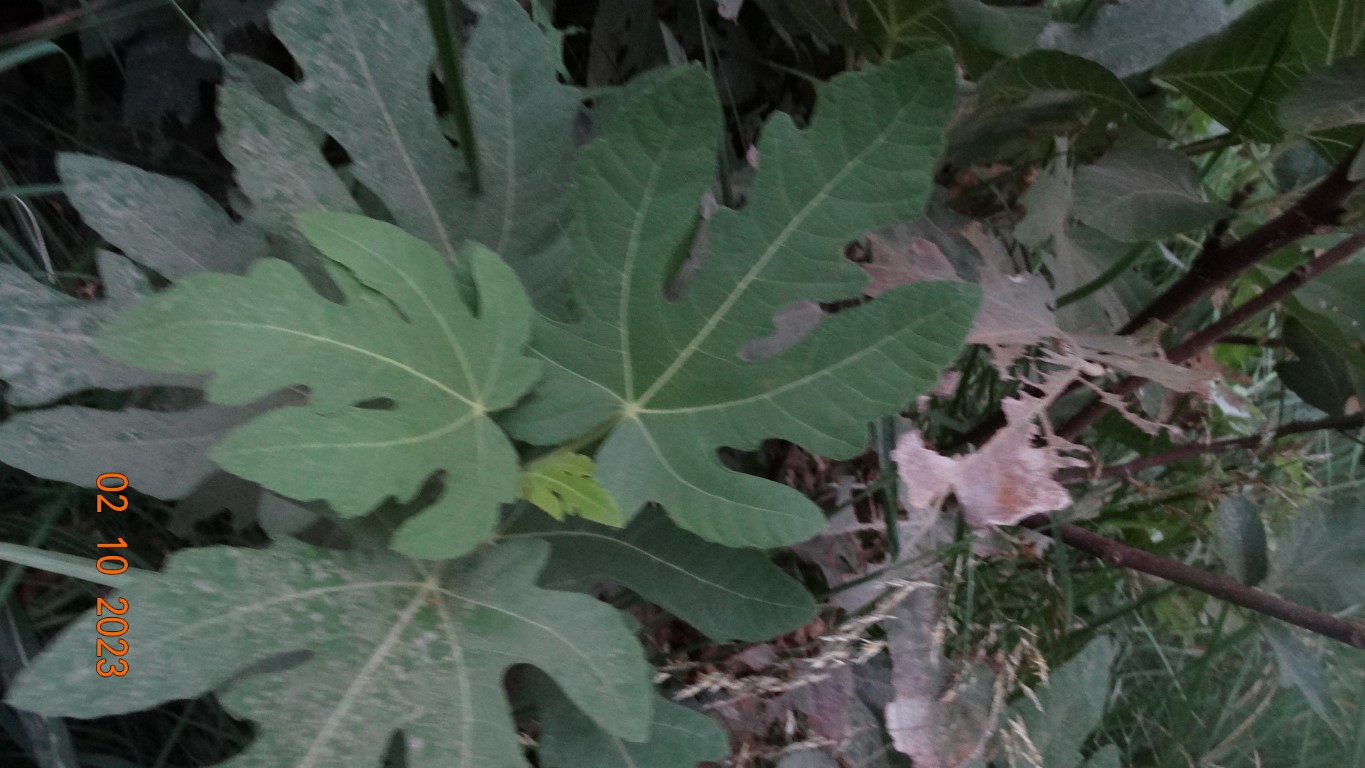
Label: healthy